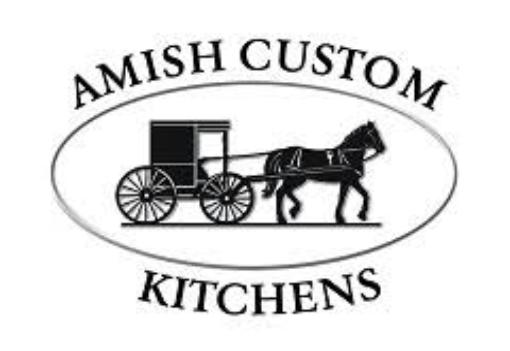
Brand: amish
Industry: Necessities